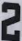
Number: 2